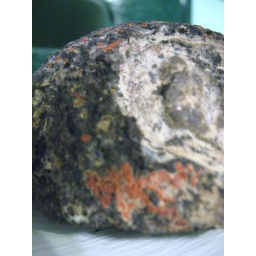
Painted in red looks like a man with a animal face